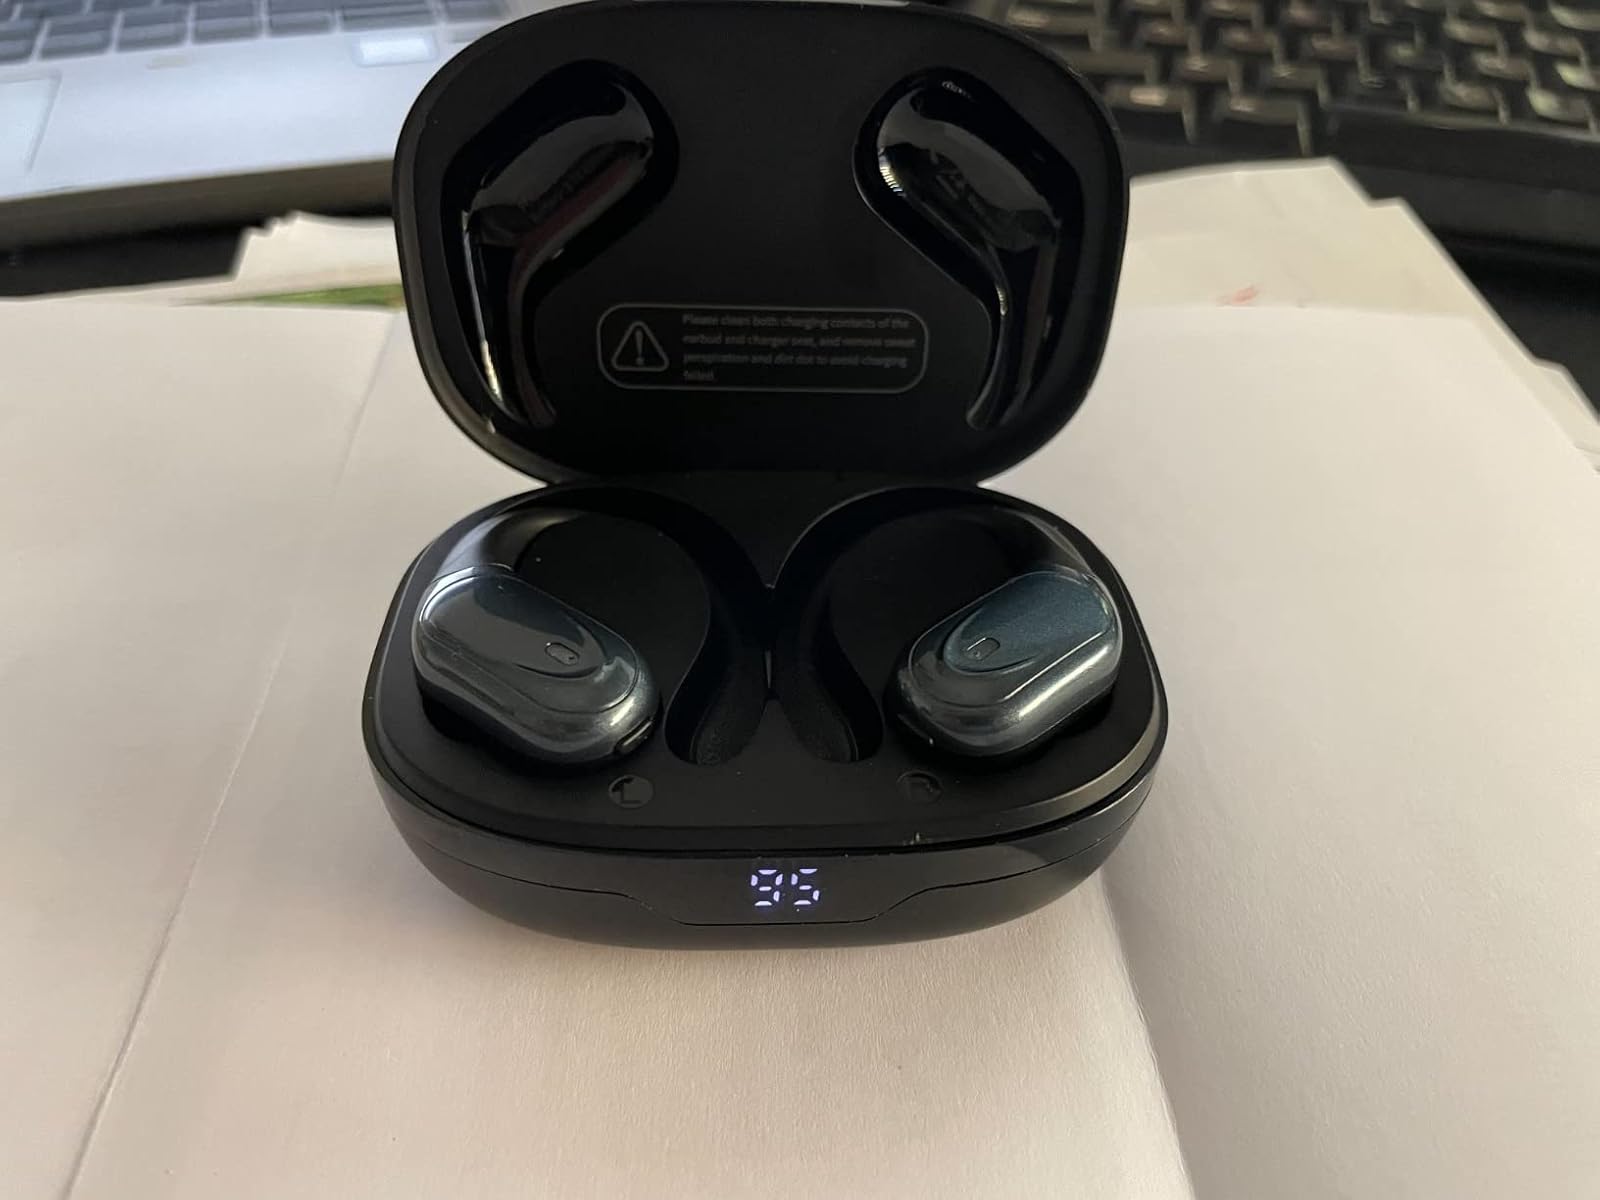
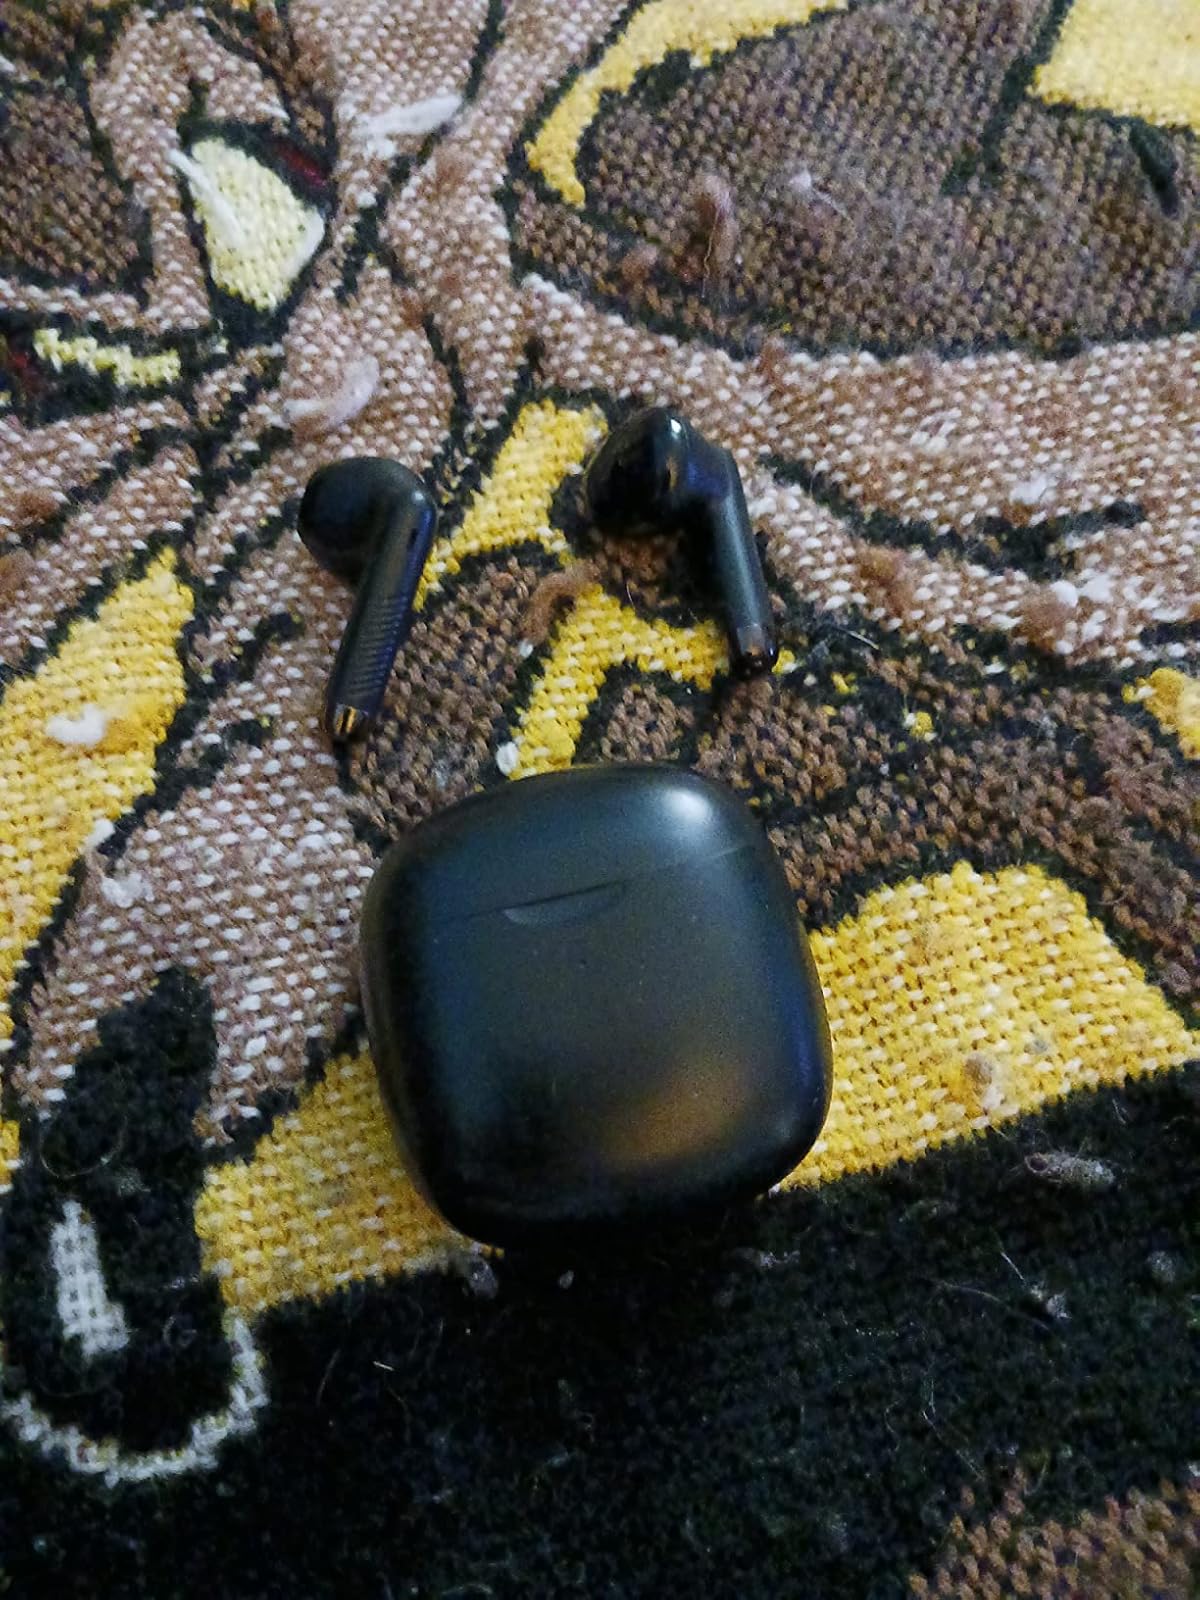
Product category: earbuds
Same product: no